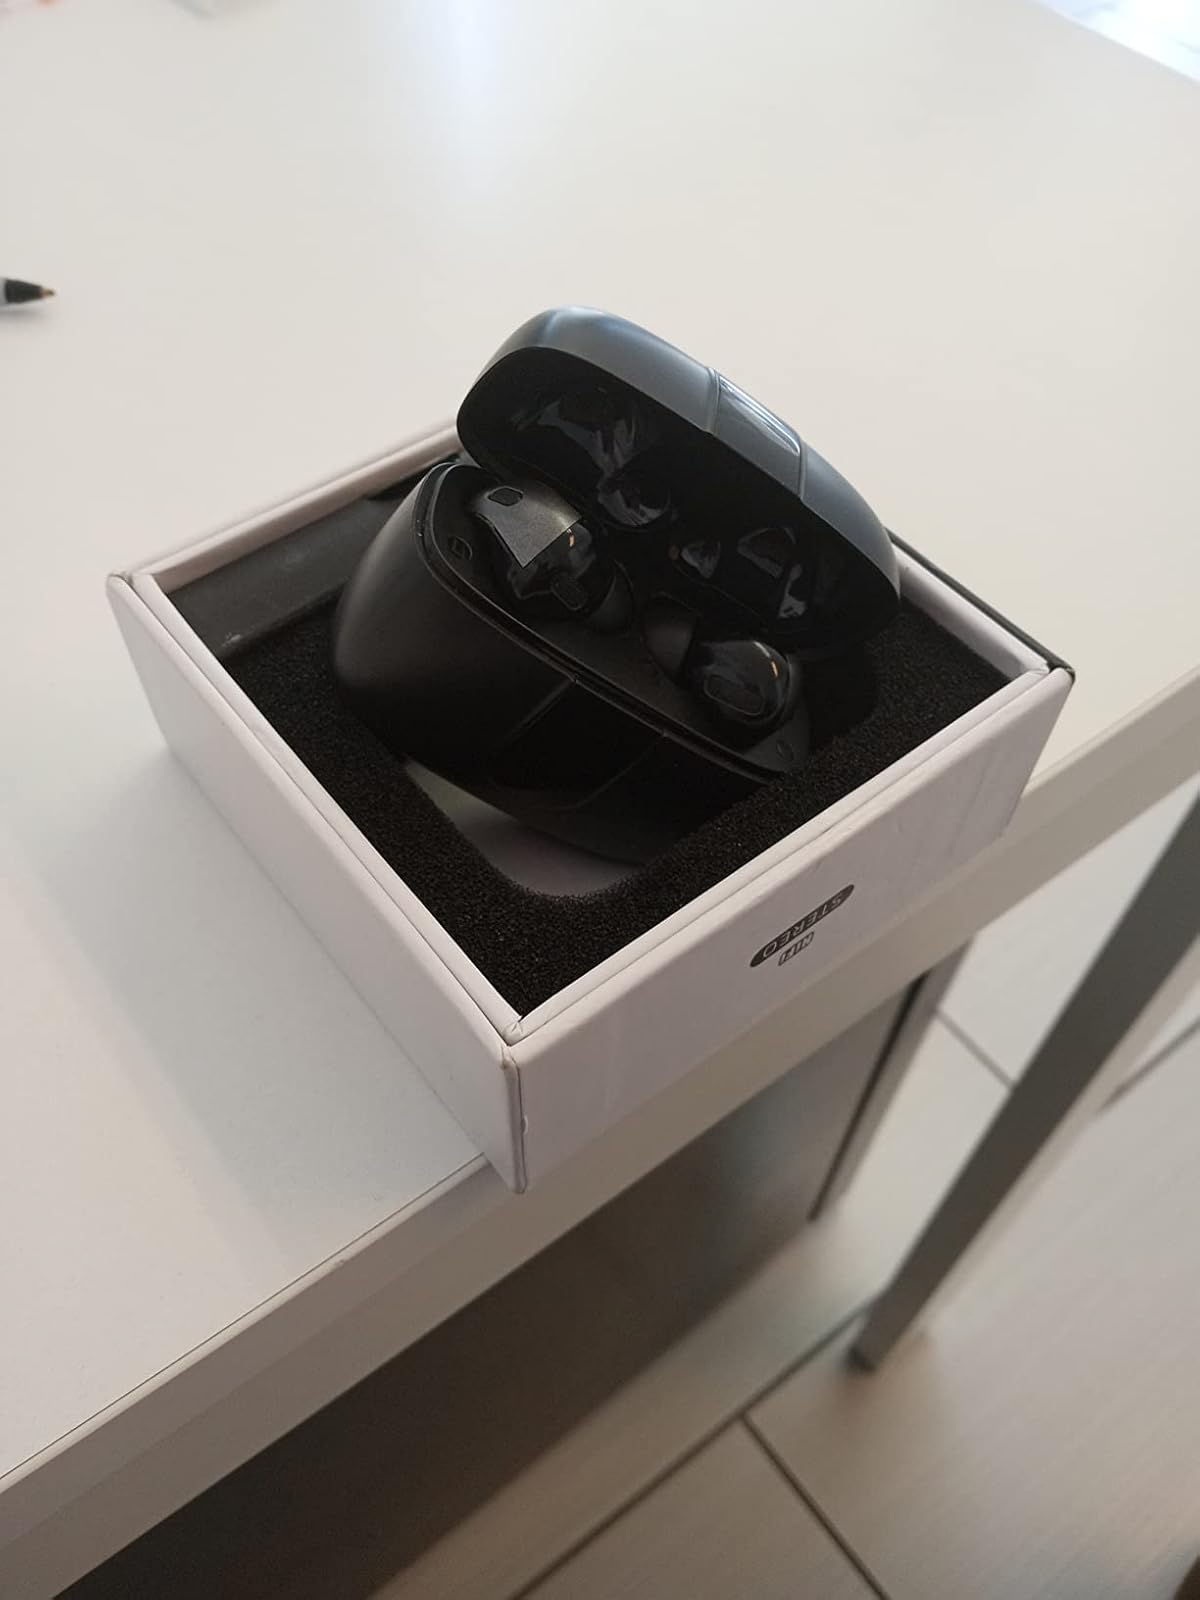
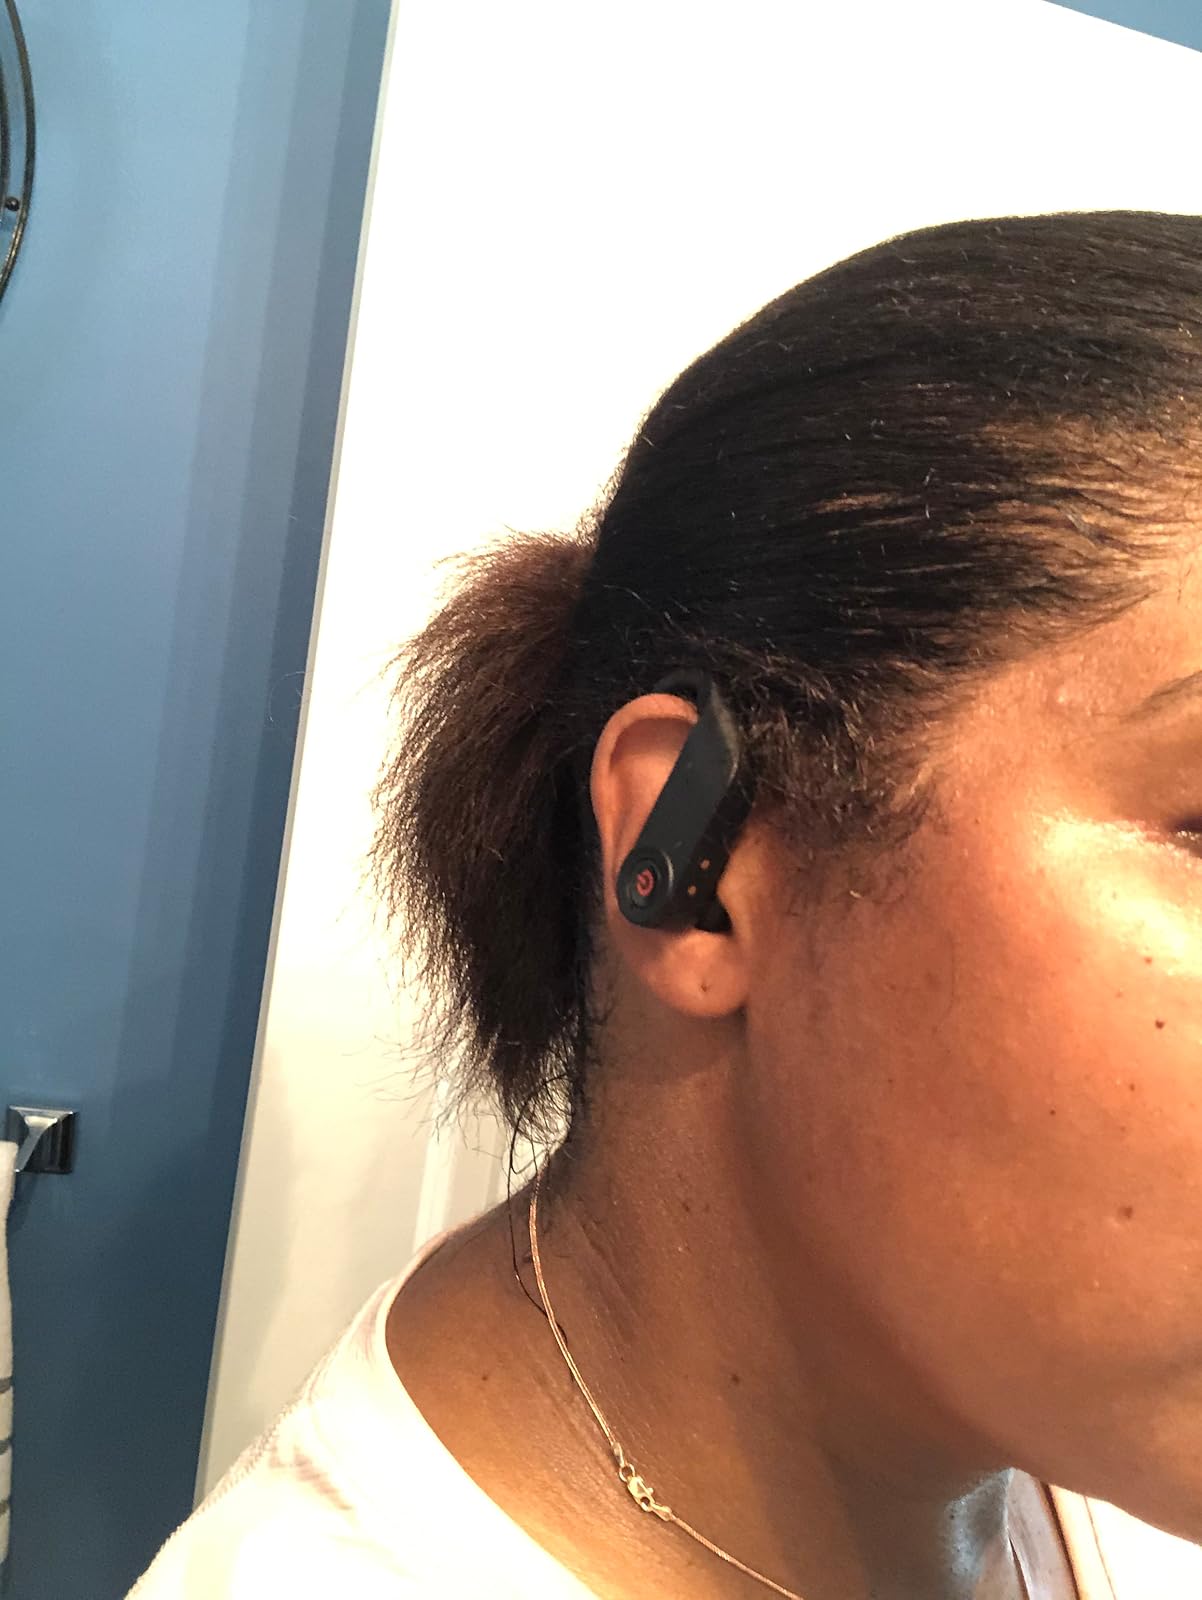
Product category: earbuds
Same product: no